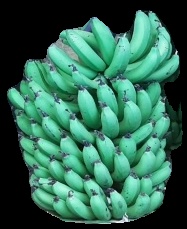
Variety: pachbale
Grade: grade1